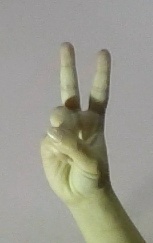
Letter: taa